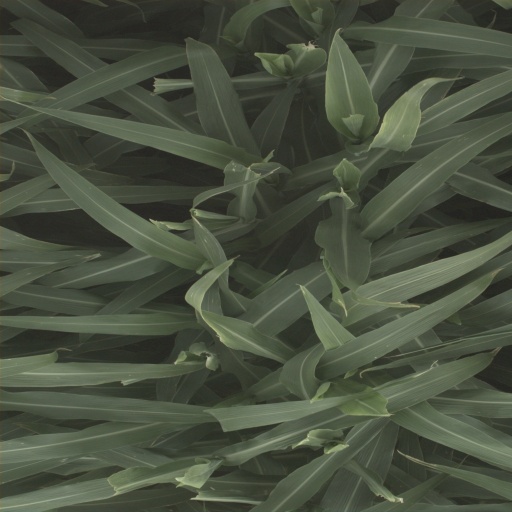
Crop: sorghum